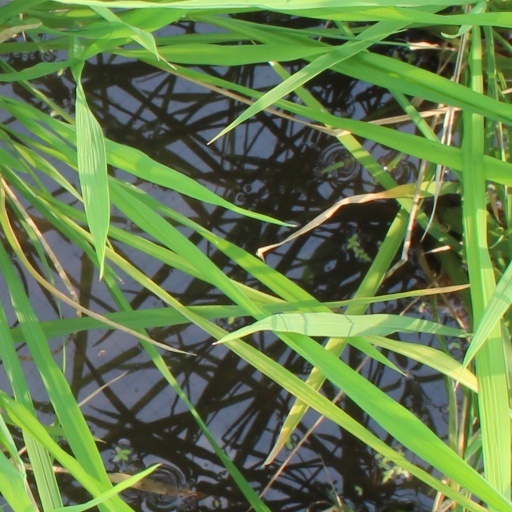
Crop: rice